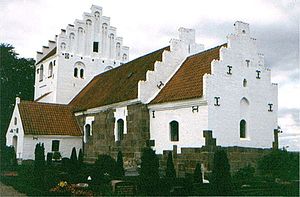
Ellinge Kirke
Ellinge Kirke i Danmark. Ellinge kirke
Ellinge Kirke ligger i landsbyen Ellinge ca. 11 km V for Nyborg. Indtil kommunalreformen i 2007 lå den i Ullerslev Kommune og indtil kommunalreformen i 1970 lå den i Vindinge Herred.